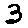
Label: 3